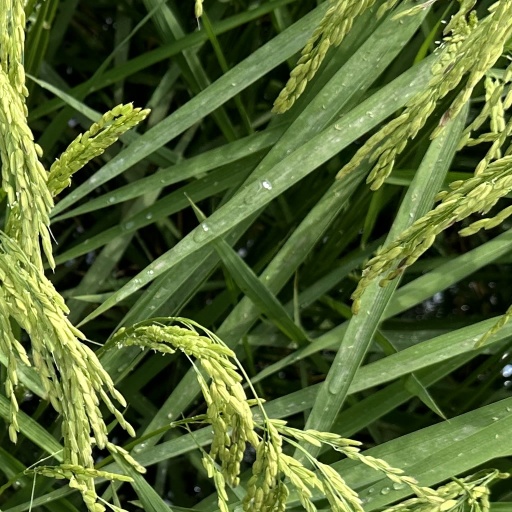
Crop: rice